List of Nashville Sounds owners and executives

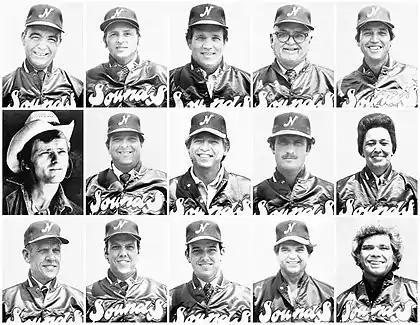
An array of 14 men and 1 woman. Most are wearing satin jackets with "Sounds" across the front and baseball caps with an "N" in the center. One man is wearing a denim jacket and cowboy hat.

The Nashville Sounds Minor League Baseball team has played in Nashville, Tennessee, since being established in 1978 as an expansion team of the Double-A Southern League. They moved up to Triple-A in 1985 as members of the American Association before joining the Pacific Coast League in 1998. They were placed in the Triple-A East in 2021, but this became the International League in 2022. The Sounds were originally owned by a local group, headed by Larry Schmittou, which included baseball figures, country musicians, and businessmen. Shares in the team have subsequently changed hands multiple times. Since 2009, the Sounds have been owned by MFP Baseball, composed of real estate investors Masahiro Honzawa and Frank Ward.